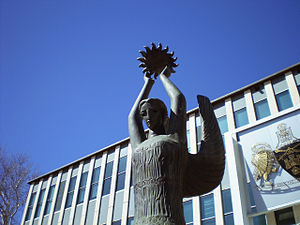
Etos
Statue af Etos ved Civic Square i Canberra.
Etos, eller Ethos kommer af græsk og handler om den troværdighed en afsender har over for en modtager. Det er et retorisk fagbegreb og udgør, sammen med logos og patos, de tre appelformer, der stammer fra Aristoteles.